Norman Luxton

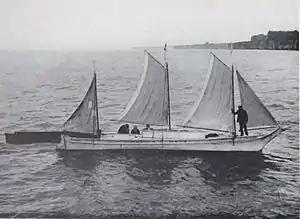
The "Tilikum" at Margate with Captain John Voss standing at the bows.

In 1901, Norman moved west to Vancouver where he briefly worked for a weekly called Town Topics. While in Victoria, Norman met Captain John Voss, an eccentric sea captain. The two planned an adventurous voyage. They would purchase a 100-year-old Nootka dugout canoe and sail it around the world, leaving from Victoria, British Columbia and heading west to London. The dugout canoe was named the Tilikum, meaning "friend" in Chinook Jargon. Luxton journeyed 10,000 miles (about 16,000 km) on the Pacific Ocean with Voss, and endured five months of travel, before the "Tilikum" struck a reef and Luxton was thrown from the boat. His whole body was badly cut by coral, and he had to abandon the trip in Fiji, and was immediately taken to a hospital in Australia. Following this, Luxton came to Banff to recuperate. He kept notes of the voyage; his Tilikum Journal, edited by his daughter Eleanor was published in 1971. Captain John Voss finished his journey around the world and published his sailing memoir as "The Venturesome Voyages of Captain Voss" in 1913. The Tilikum boat changed hands a number of times but is now on display under cover in the cruise ships terminal in Victoria, British Columbia.